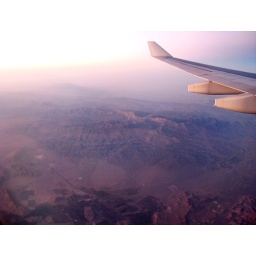
folded Mesozoic rocks in mountain ranges of central Persia, near Kerman